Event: Typhoon Ruby
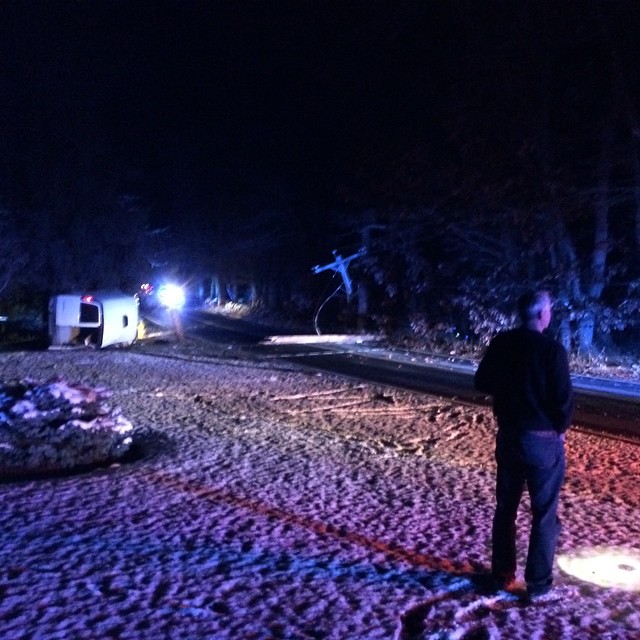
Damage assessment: damage